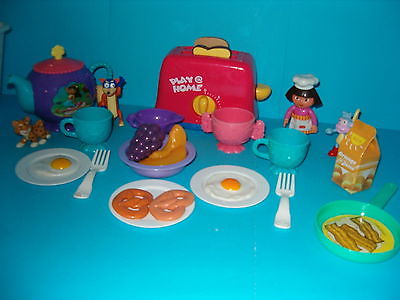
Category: toaster